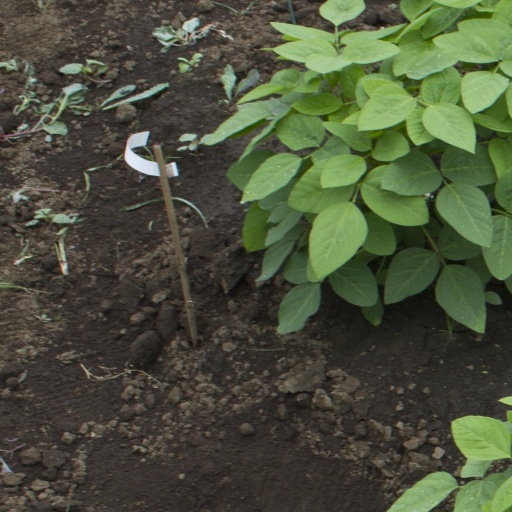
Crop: soybean